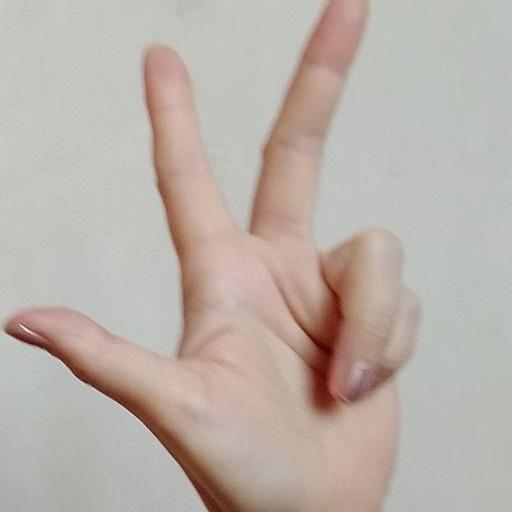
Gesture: three2